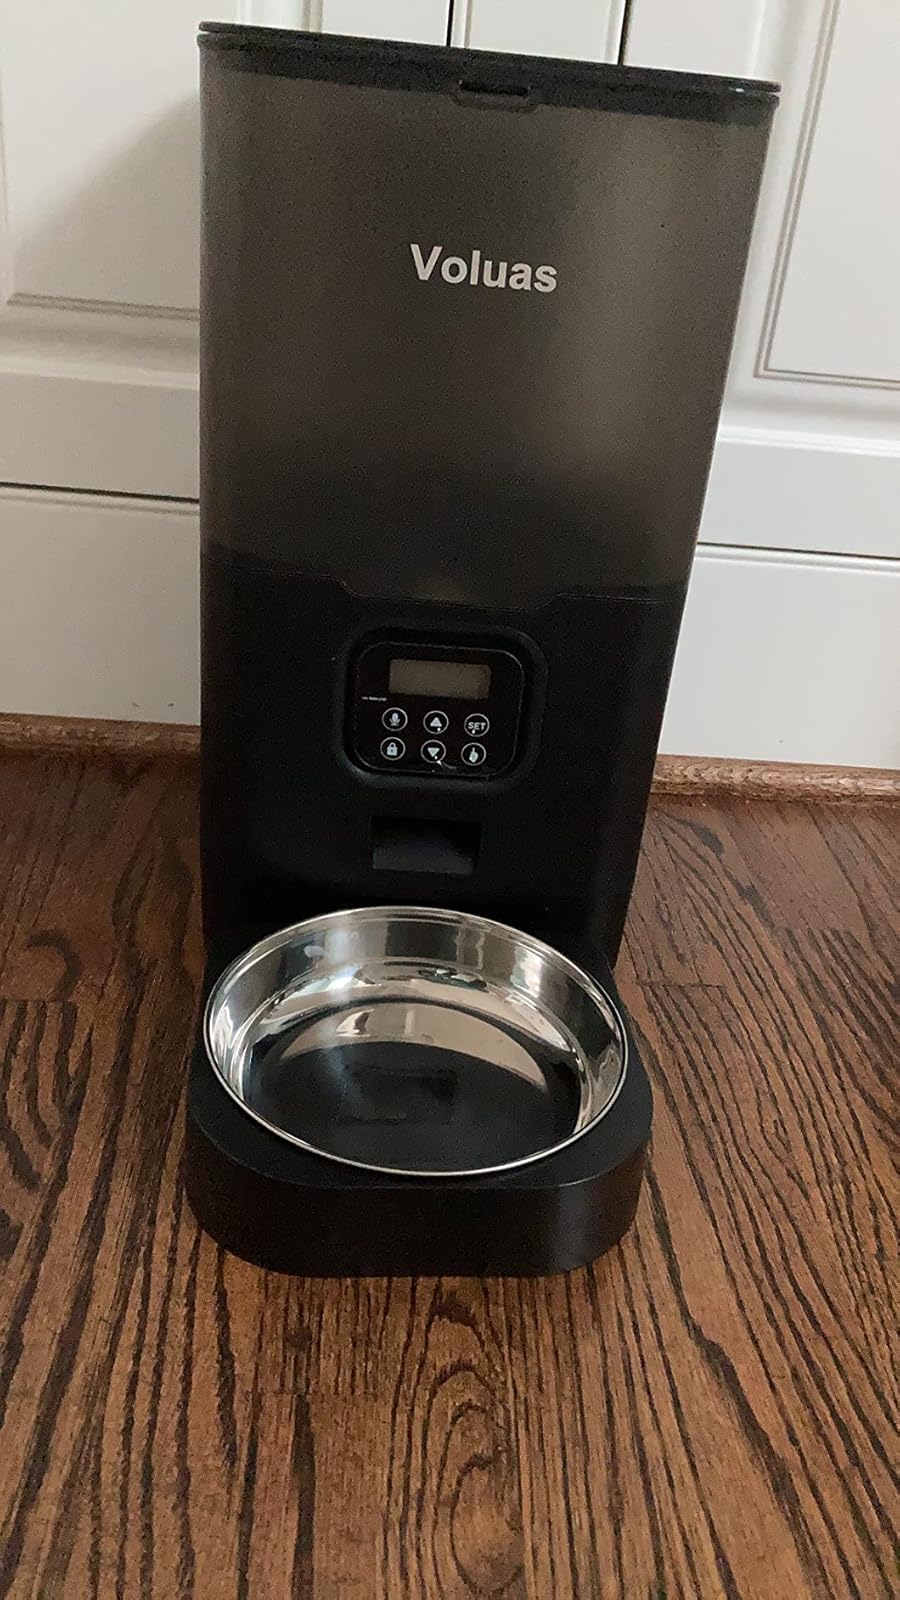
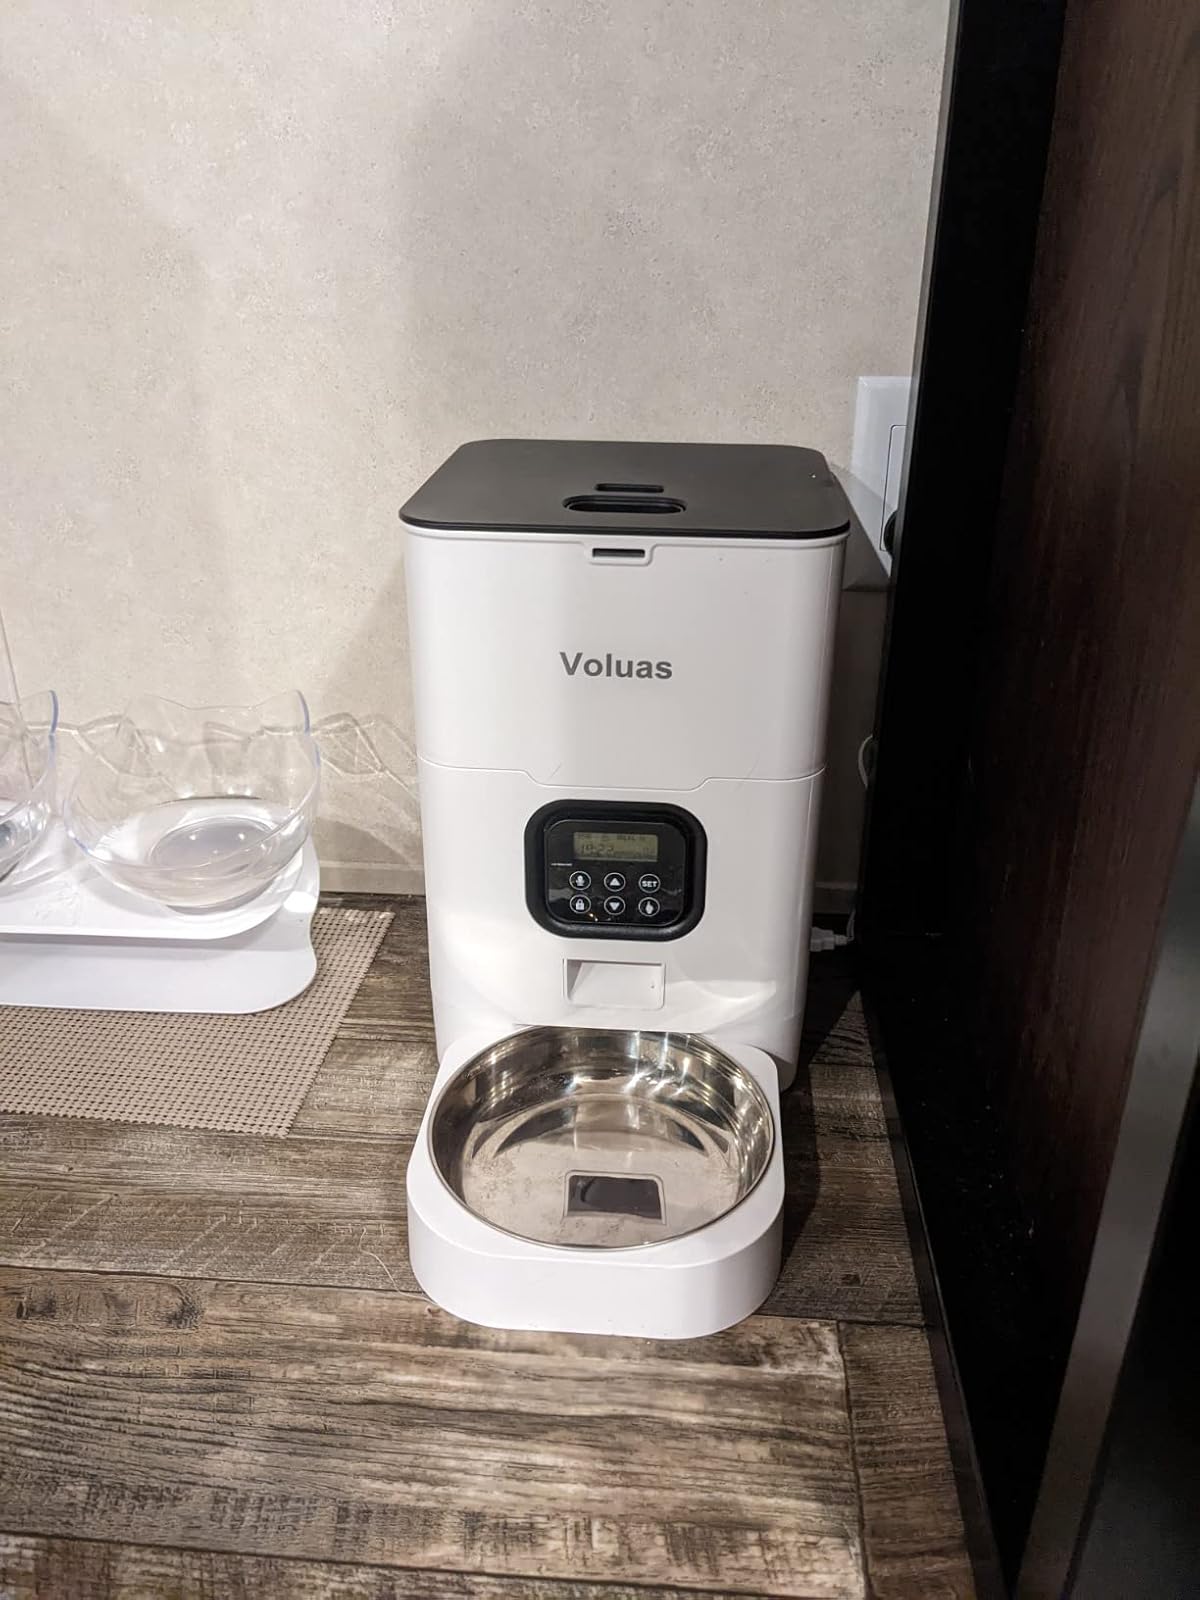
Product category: items_feeder
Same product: no